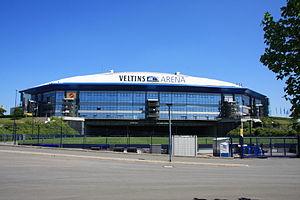
Le Championnat d'Europe de l'UEFA de football 2024 est la 17ᵉ édition du Championnat d'Europe de football, communément abrégé en Euro 2024, compétition organisée par l'Union des associations européennes de football et rassemblant les meilleures équipes nationales masculines européennes. L'Allemagne a été désignée pays organisateur de l'Euro 2024 le 27 septembre 2018.
La Veltins-Arena est un stade de football situé dans la ville allemande de Gelsenkirchen. Inauguré en 2001, il accueille les matchs du club de FC Schalke 04 évoluant en Bundesliga. En 2005 il a été rebaptisé Veltins-Arena, du nom de l'ancien sponsor du club.